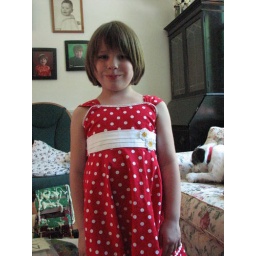
Jilly in her Minnie Mouse-looking dress! The chubby black and white baby picture is indeed me!